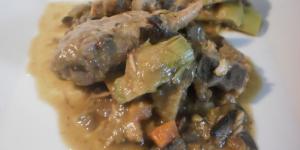
cordero a la sevillana